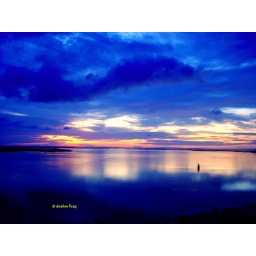
the sunny side of the Maldives, heat in the summer season, keep an water bottle over your bag pls !